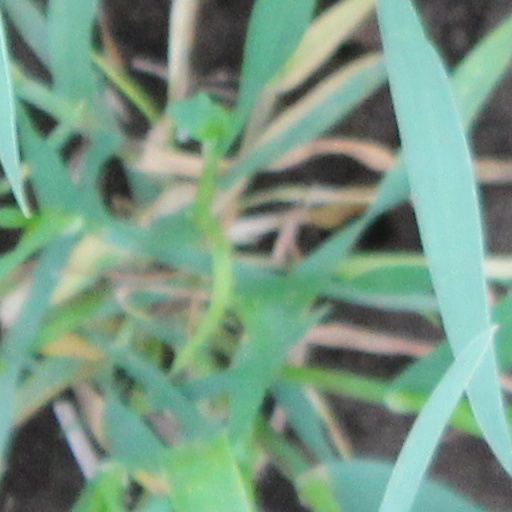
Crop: wheat